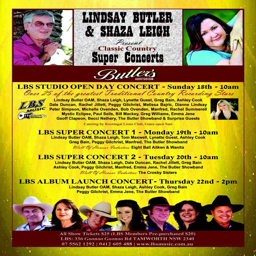
unit of mass shows poster for festival .